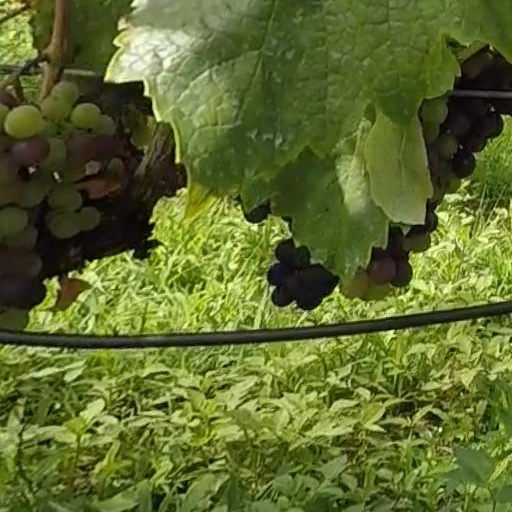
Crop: grape